Cartorhynchus

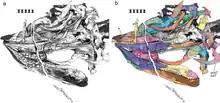
3D reconstruction of the skull, viewed from the bottom left, exposing the teeth and internal skull roof

"Cartorhynchus" had an unusually short and constricted snout, which only occupied half of the skull's length, and a deep jaw. The tip of the snout was only wide. Unlike most reptiles, its nasal bone reached the front of the snout. Due to its likewise elongated premaxilla, its bony nostrils were located relatively far back on the skull, and its frontal bone also lacked an expansion at its rear outer corner. All of these characteristics were shared with its close relative "Sclerocormus". However, unlike the latter, the frontal bone did not contribute to the eye socket in "Cartorhynchus"; the prefrontal and postfrontal bones did not meet above the eye socket; and the location of the large hole for the pineal gland on the skull roof differed: it was at the contact between the frontal and parietal bones in "Sclerocormus", but solely on the parietals in "Cartorhynchus". "Cartorhynchus" also had a characteristically large hyoid bone.